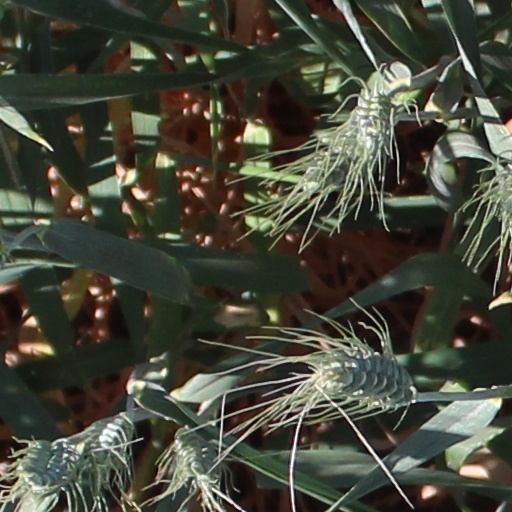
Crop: wheat